Question: What kind of fruit is farthest left?
Tambaya: Wani irin kayan itacene a nesan hagu?
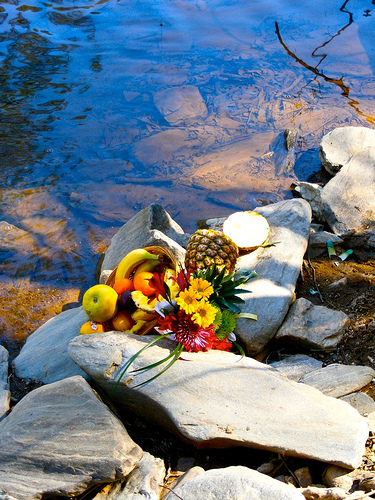
Answer: Lemon.
Amsa: Lemun tsami.